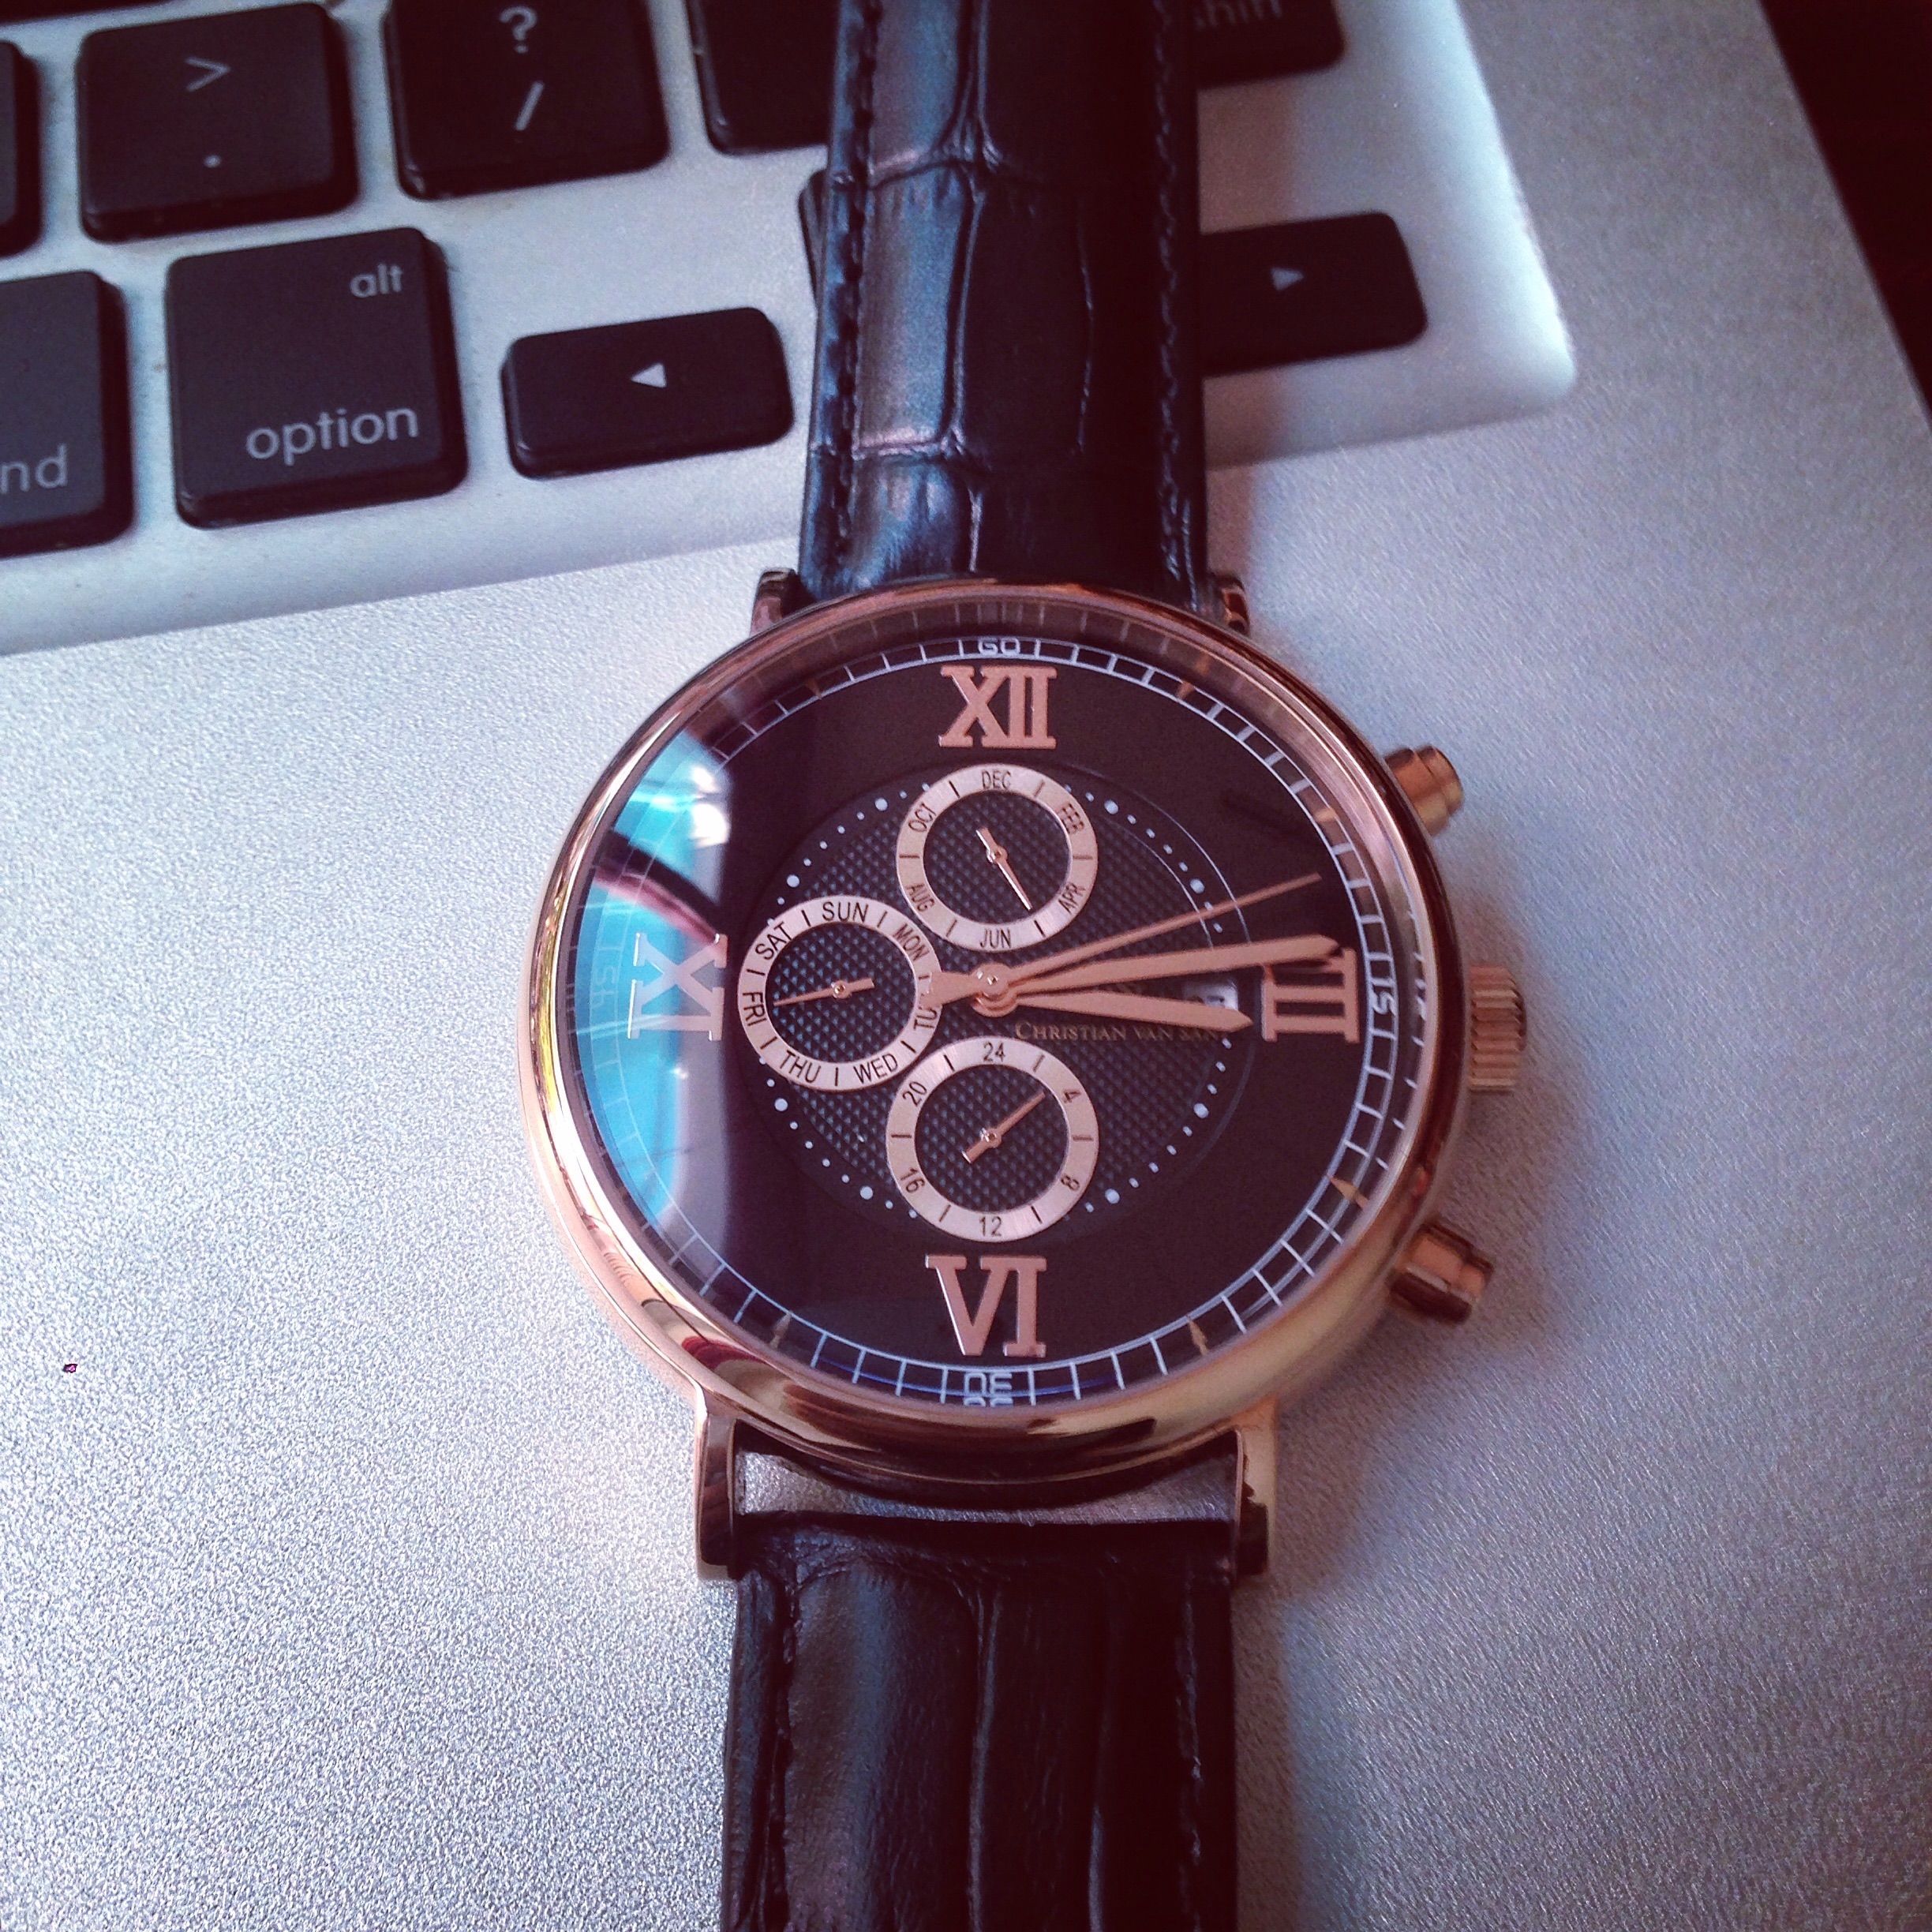
watch, hand, brand, strap